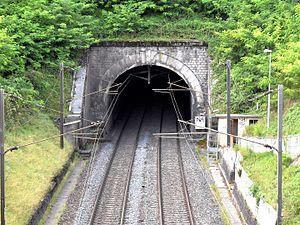
Foug Tunnel du chemin de fer. On trouve entre Lay-Saint-Remy et Foug, deux tunnels parallèles, l'un pour la voie de chemin de fer et l'autre pour le canal, qui tous deux coupent à travers l'un des méandres de l'ancien lit de la Moselle, évitant ainsi un long détour par la ferme de Savonnières.
Foug [fu] est une commune française située dans le département de Meurthe-et-Moselle, en région Grand Est.